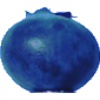
Label: Huckleberry 1